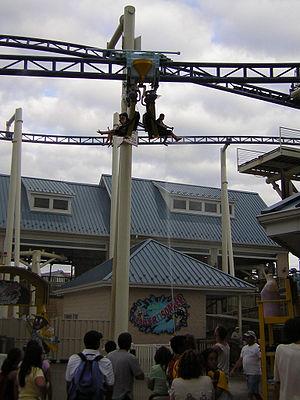
Hersheypark est un parc d'attractions situé à Hershey, en Pennsylvanie.
Fantasy Kingdom ouvert au public le 19 février